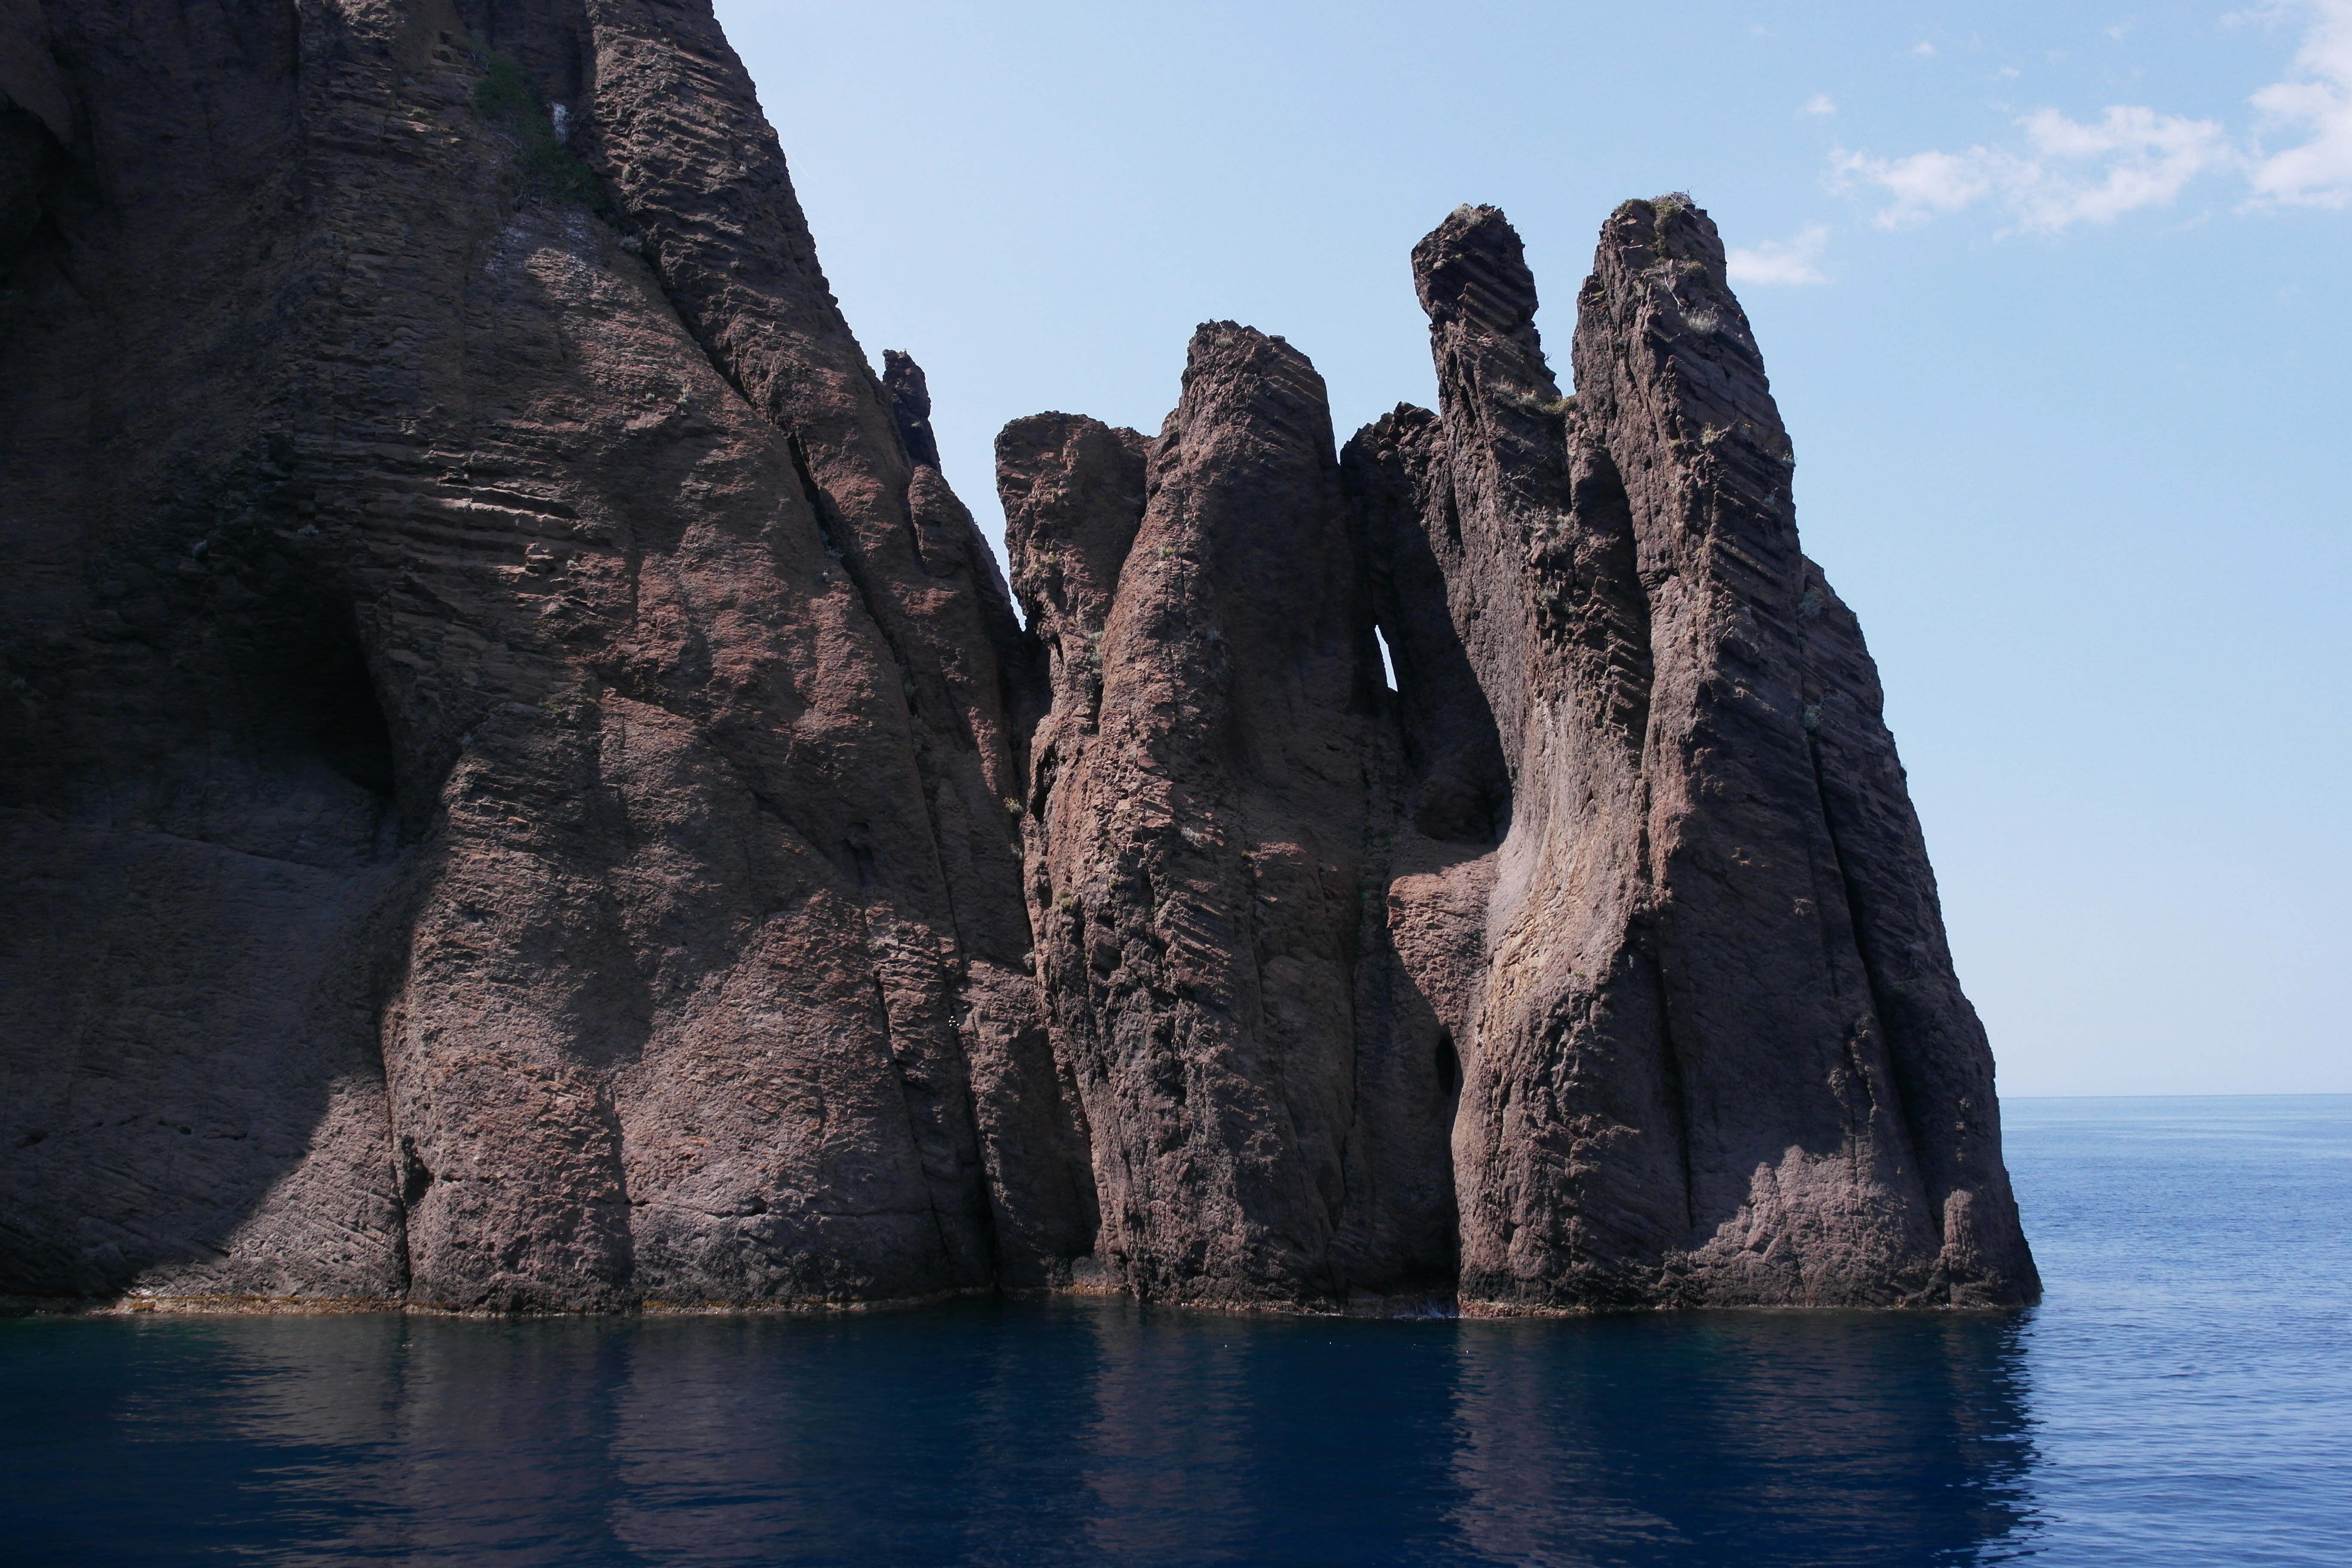
sea, coast, rock, formation, cliff, france, terrain, material, geology, corsica, cape, landform